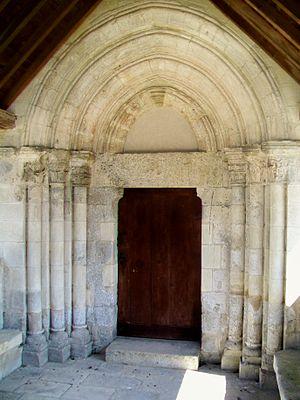
Le portail.
L'église Saint-Laurent est une église catholique paroissiale située à Rocquemont, dans le département de l'Oise, en France. Elle a été construite à la fin de la période romane, vers 1130, et ne comporte à l'origine qu'un vaisseau unique. L'adjonction de bas-côtés et de croisillons à la période gothique transforme la silhouette de l'église et modifie les élévations latérales de la nef romane et de la base du clocher, mais tous leurs éléments d'origine restent visibles à l'intérieur. Il faut notamment citer les deux voûtes d'ogives précoces du chœur, qui sont parmi les premières du département. Elles sont simples et robustes, et tel est le caractère de l'ensemble de l'église, hormis le portail occidental du milieu du XIIᵉ siècle, qui fait preuve d'une certaine recherche. L'église Saint-Laurent ne se démarque donc pas par le raffinement de son architecture, mais par sa rusticité, ce qui n'empêche pas un appareillage et des finitions soignés et des proportions harmonieuses. Elle est inscrite aux monuments historiques depuis 1951, et a été restaurée d'une façon intelligente à la fin du XXᵉ siècle et au début du XXIᵉ siècle.